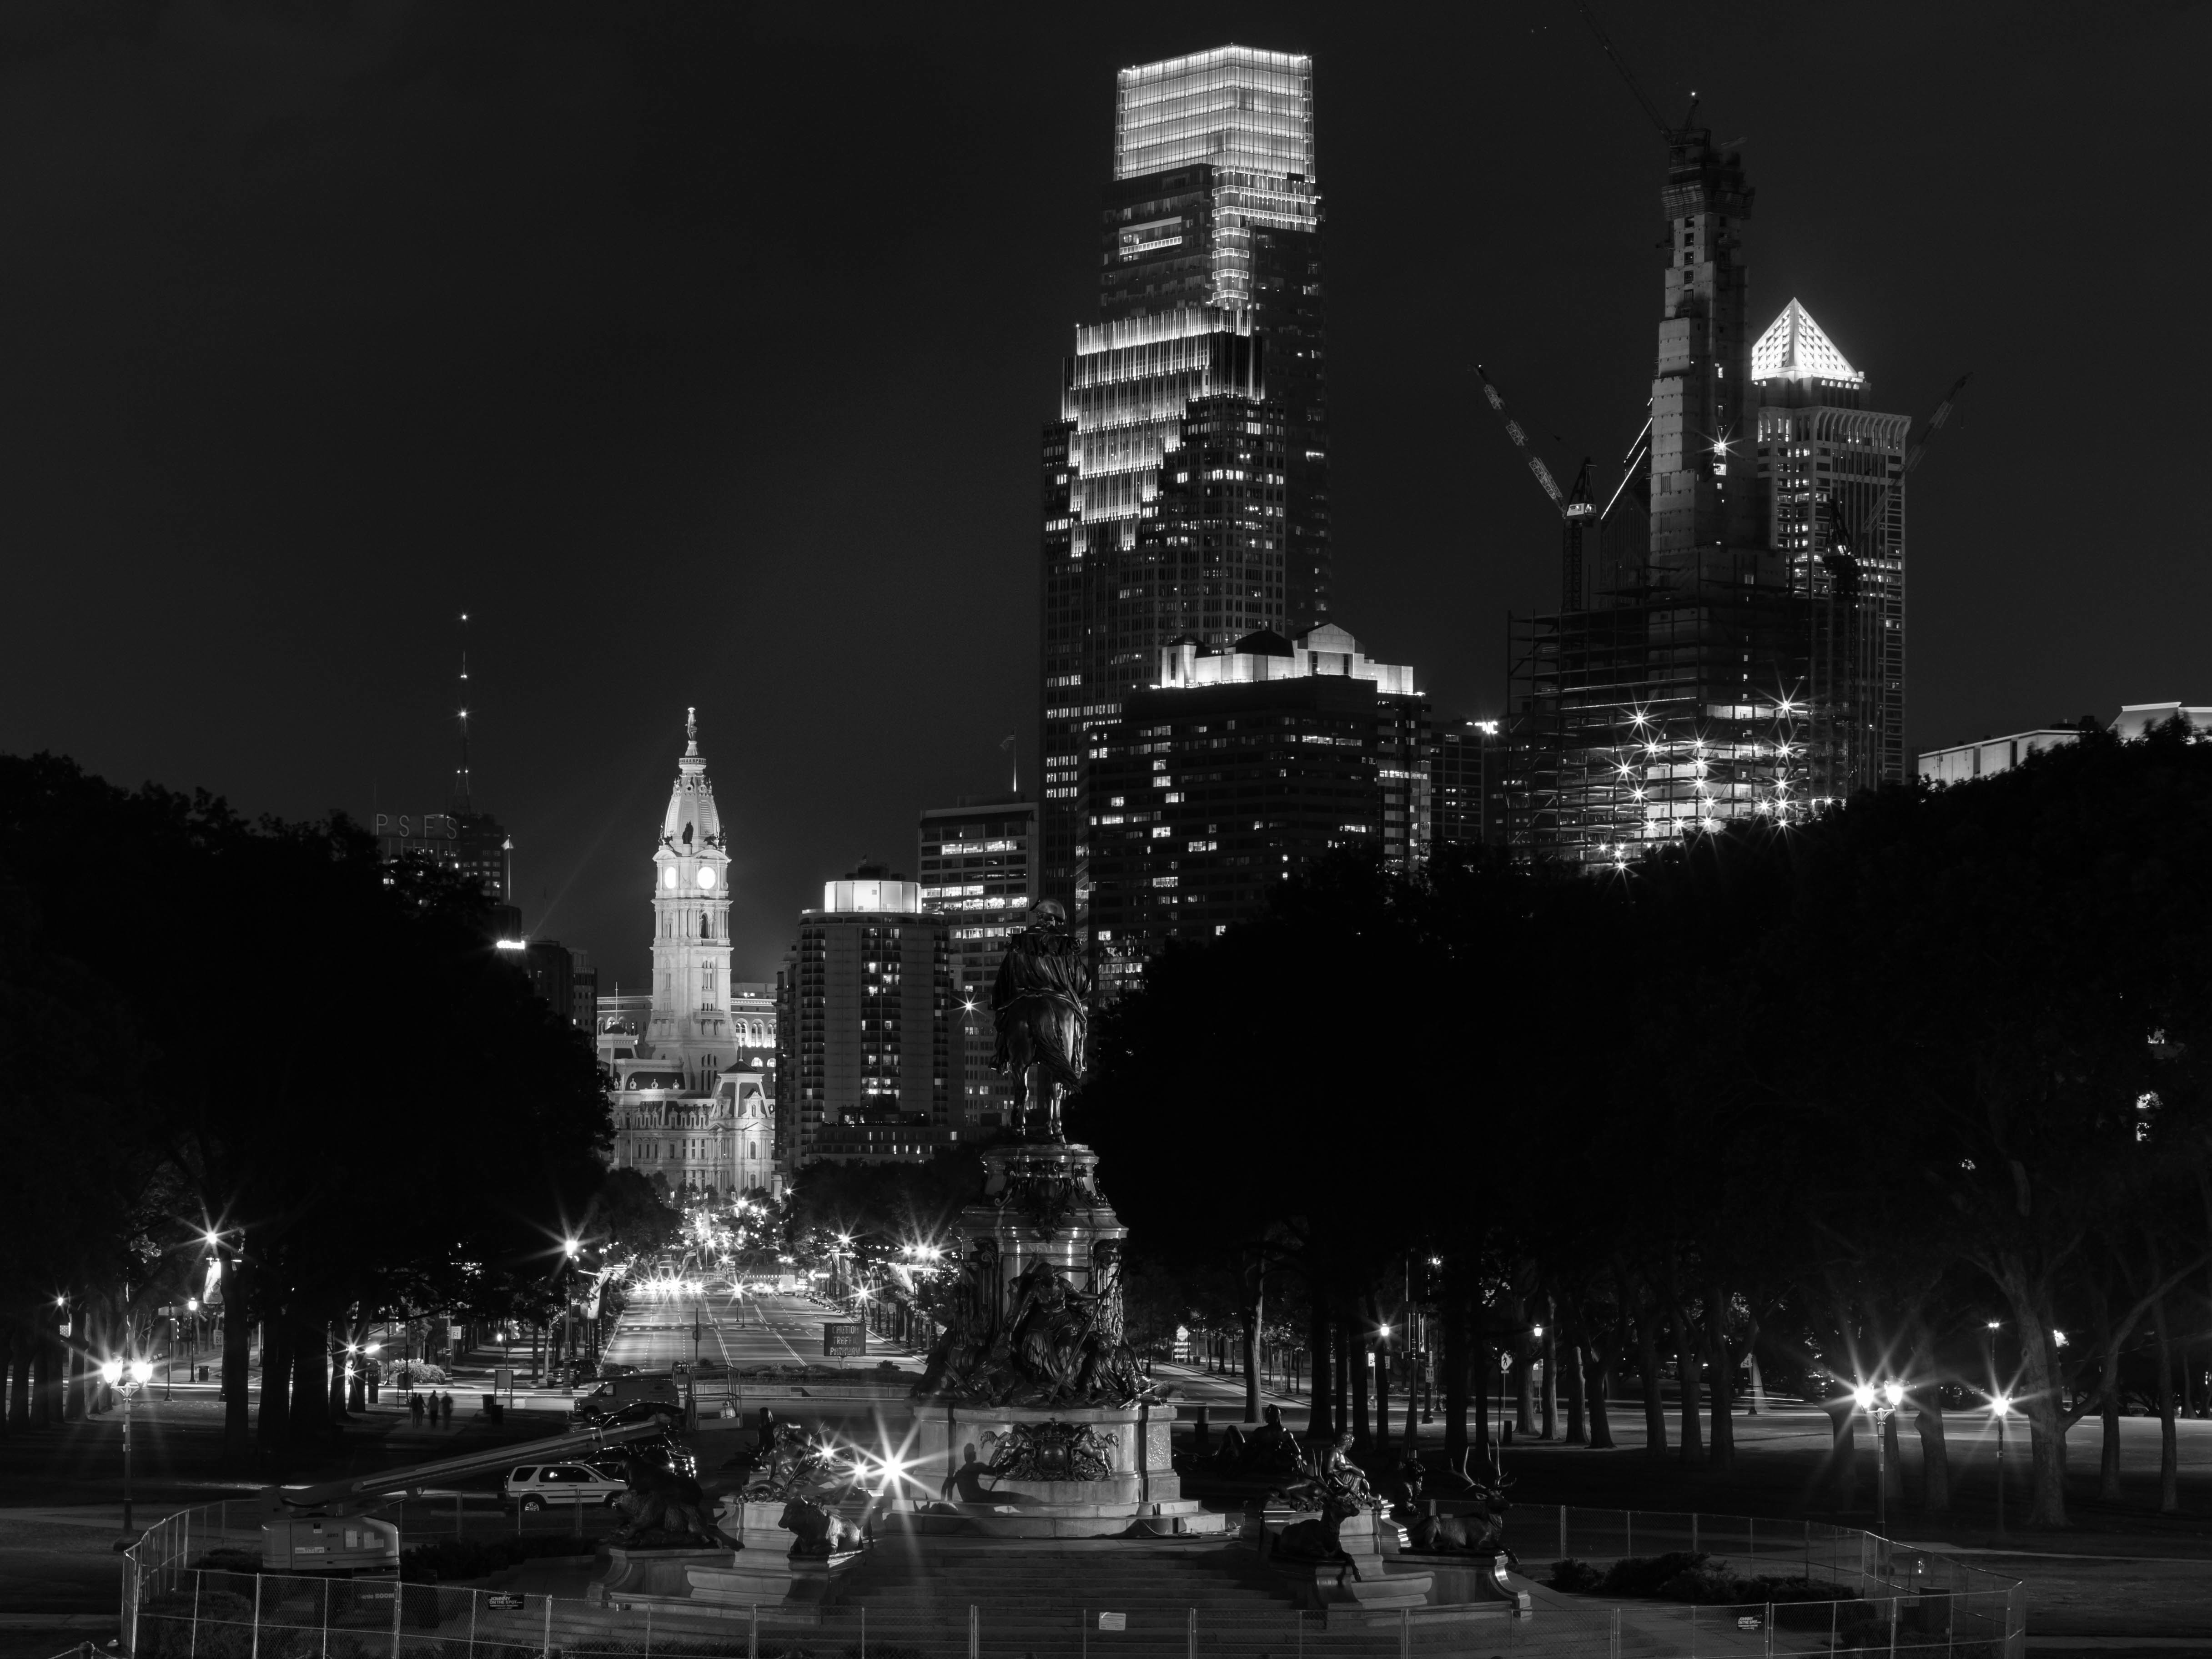
black and white, skyline, night, photography, city, skyscraper, cityscape, downtown, dusk, evening, tower, landmark, darkness, monochrome, tower block, metropolis, urban area, monochrome photography, atmospheric phenomenon, human settlement, metropolitan area